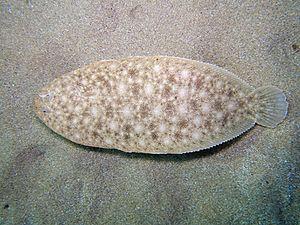
Les Soleidae constituent une famille de poissons marins de l'ordre des Pleuronectiformes. Elle regroupe des espèces généralement appelées soles.